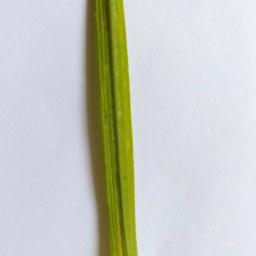
Label: Rice___Healthy